Answer in natural language. Is Doorway (highlighted by a red box) further away or in front of Doorway (highlighted by a blue box)? Choose between the following options: further away or in front
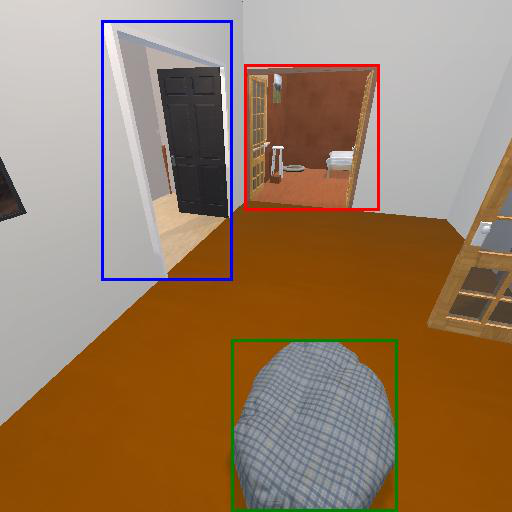
<answer>further away</answer>